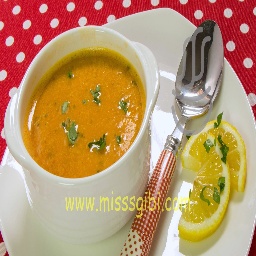
Label: lentil_soup